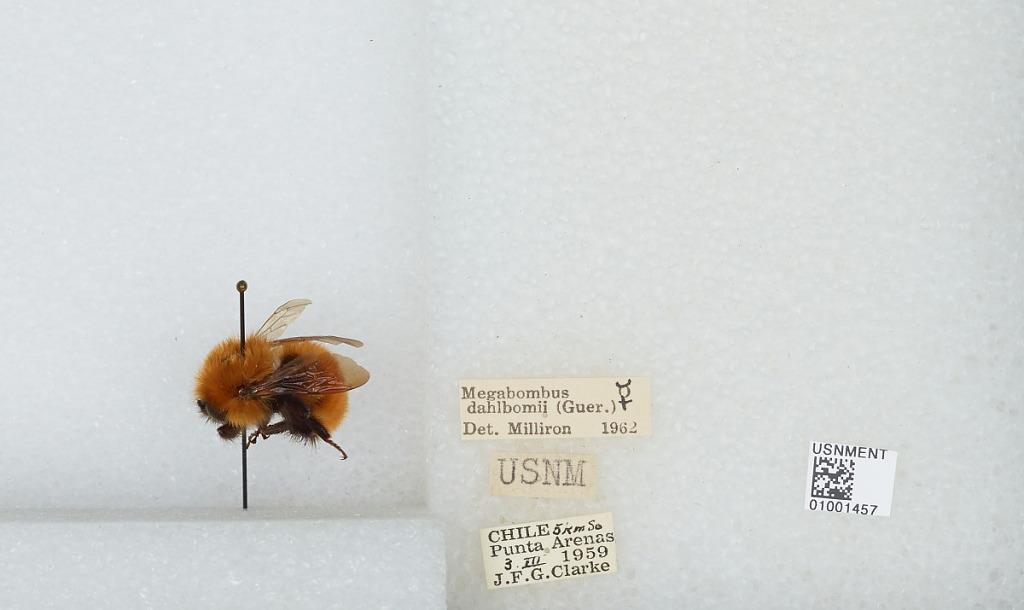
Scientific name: Bombus (Fervidobombus) dahlbomii Guérin
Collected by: J. Clarke
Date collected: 1959-3-3
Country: Chile
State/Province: Magallanes
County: Magallanes
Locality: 5 kilometers south of Punta Arenas
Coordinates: -53.2272, -70.9428
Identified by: Milliron